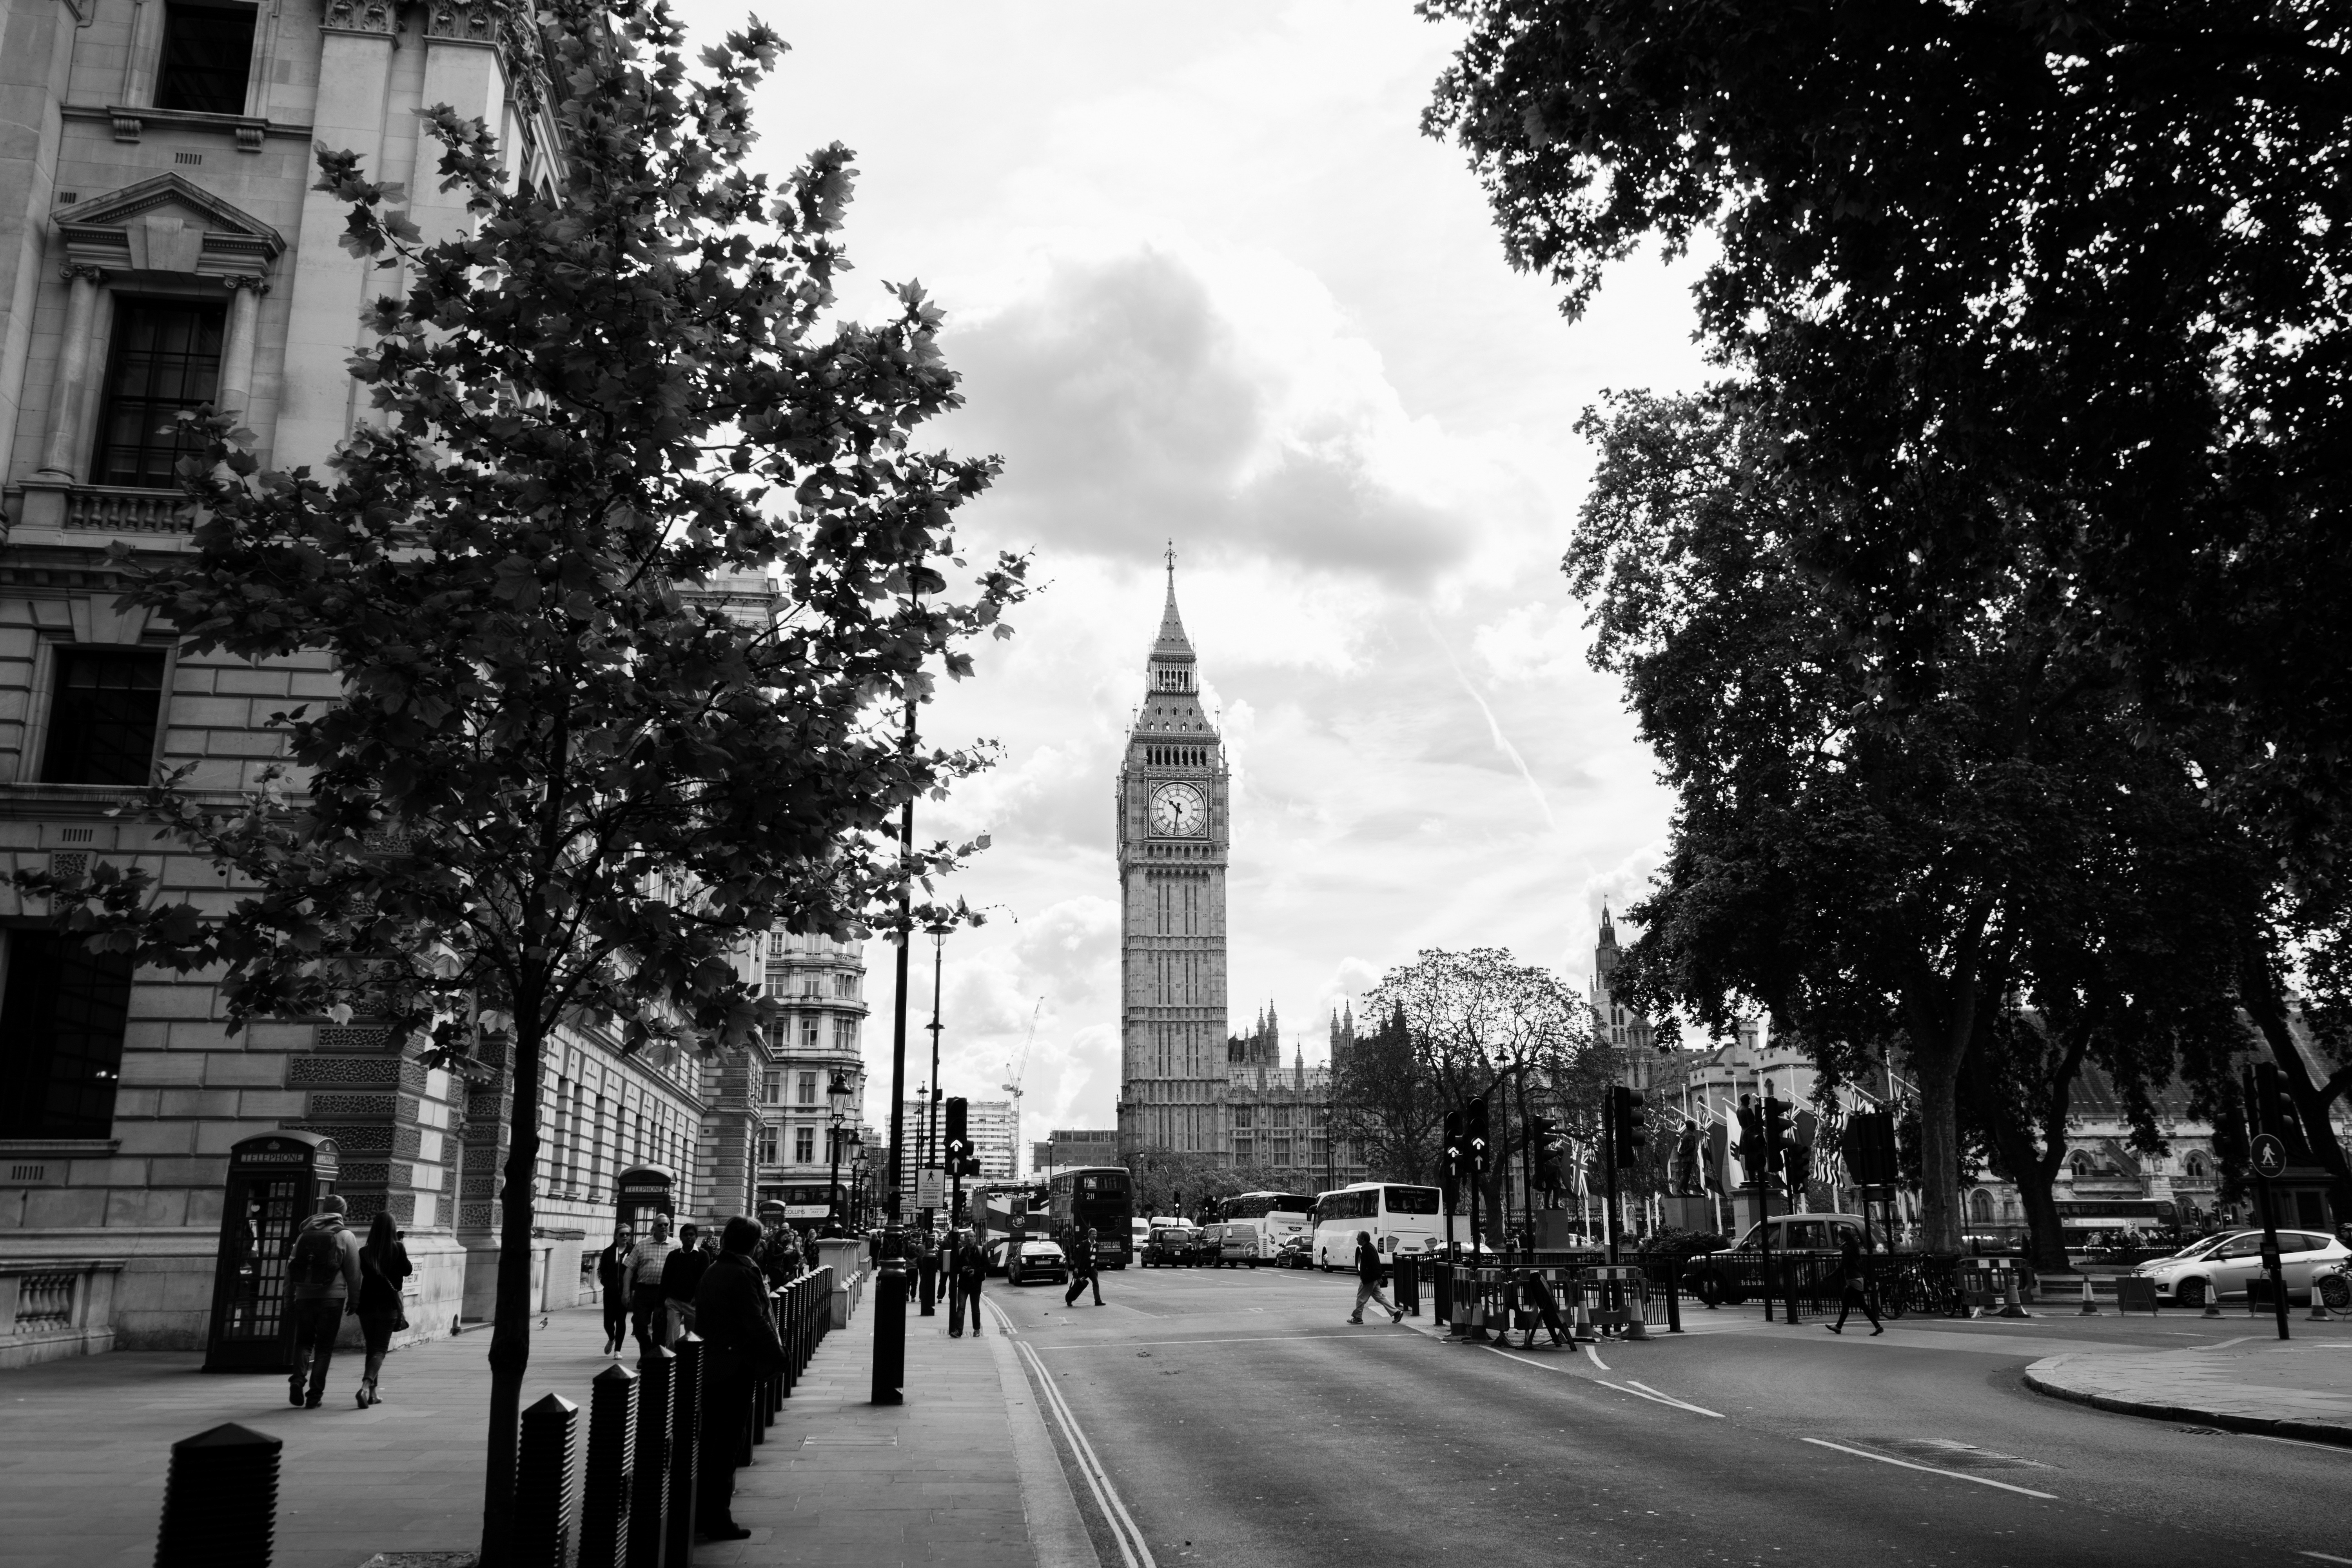
tree, black and white, road, street, photography, city, cityscape, downtown, monochrome, lane, big ben, london, infrastructure, neighbourhood, urban area, monochrome photography, elizabeth's tower, human settlement